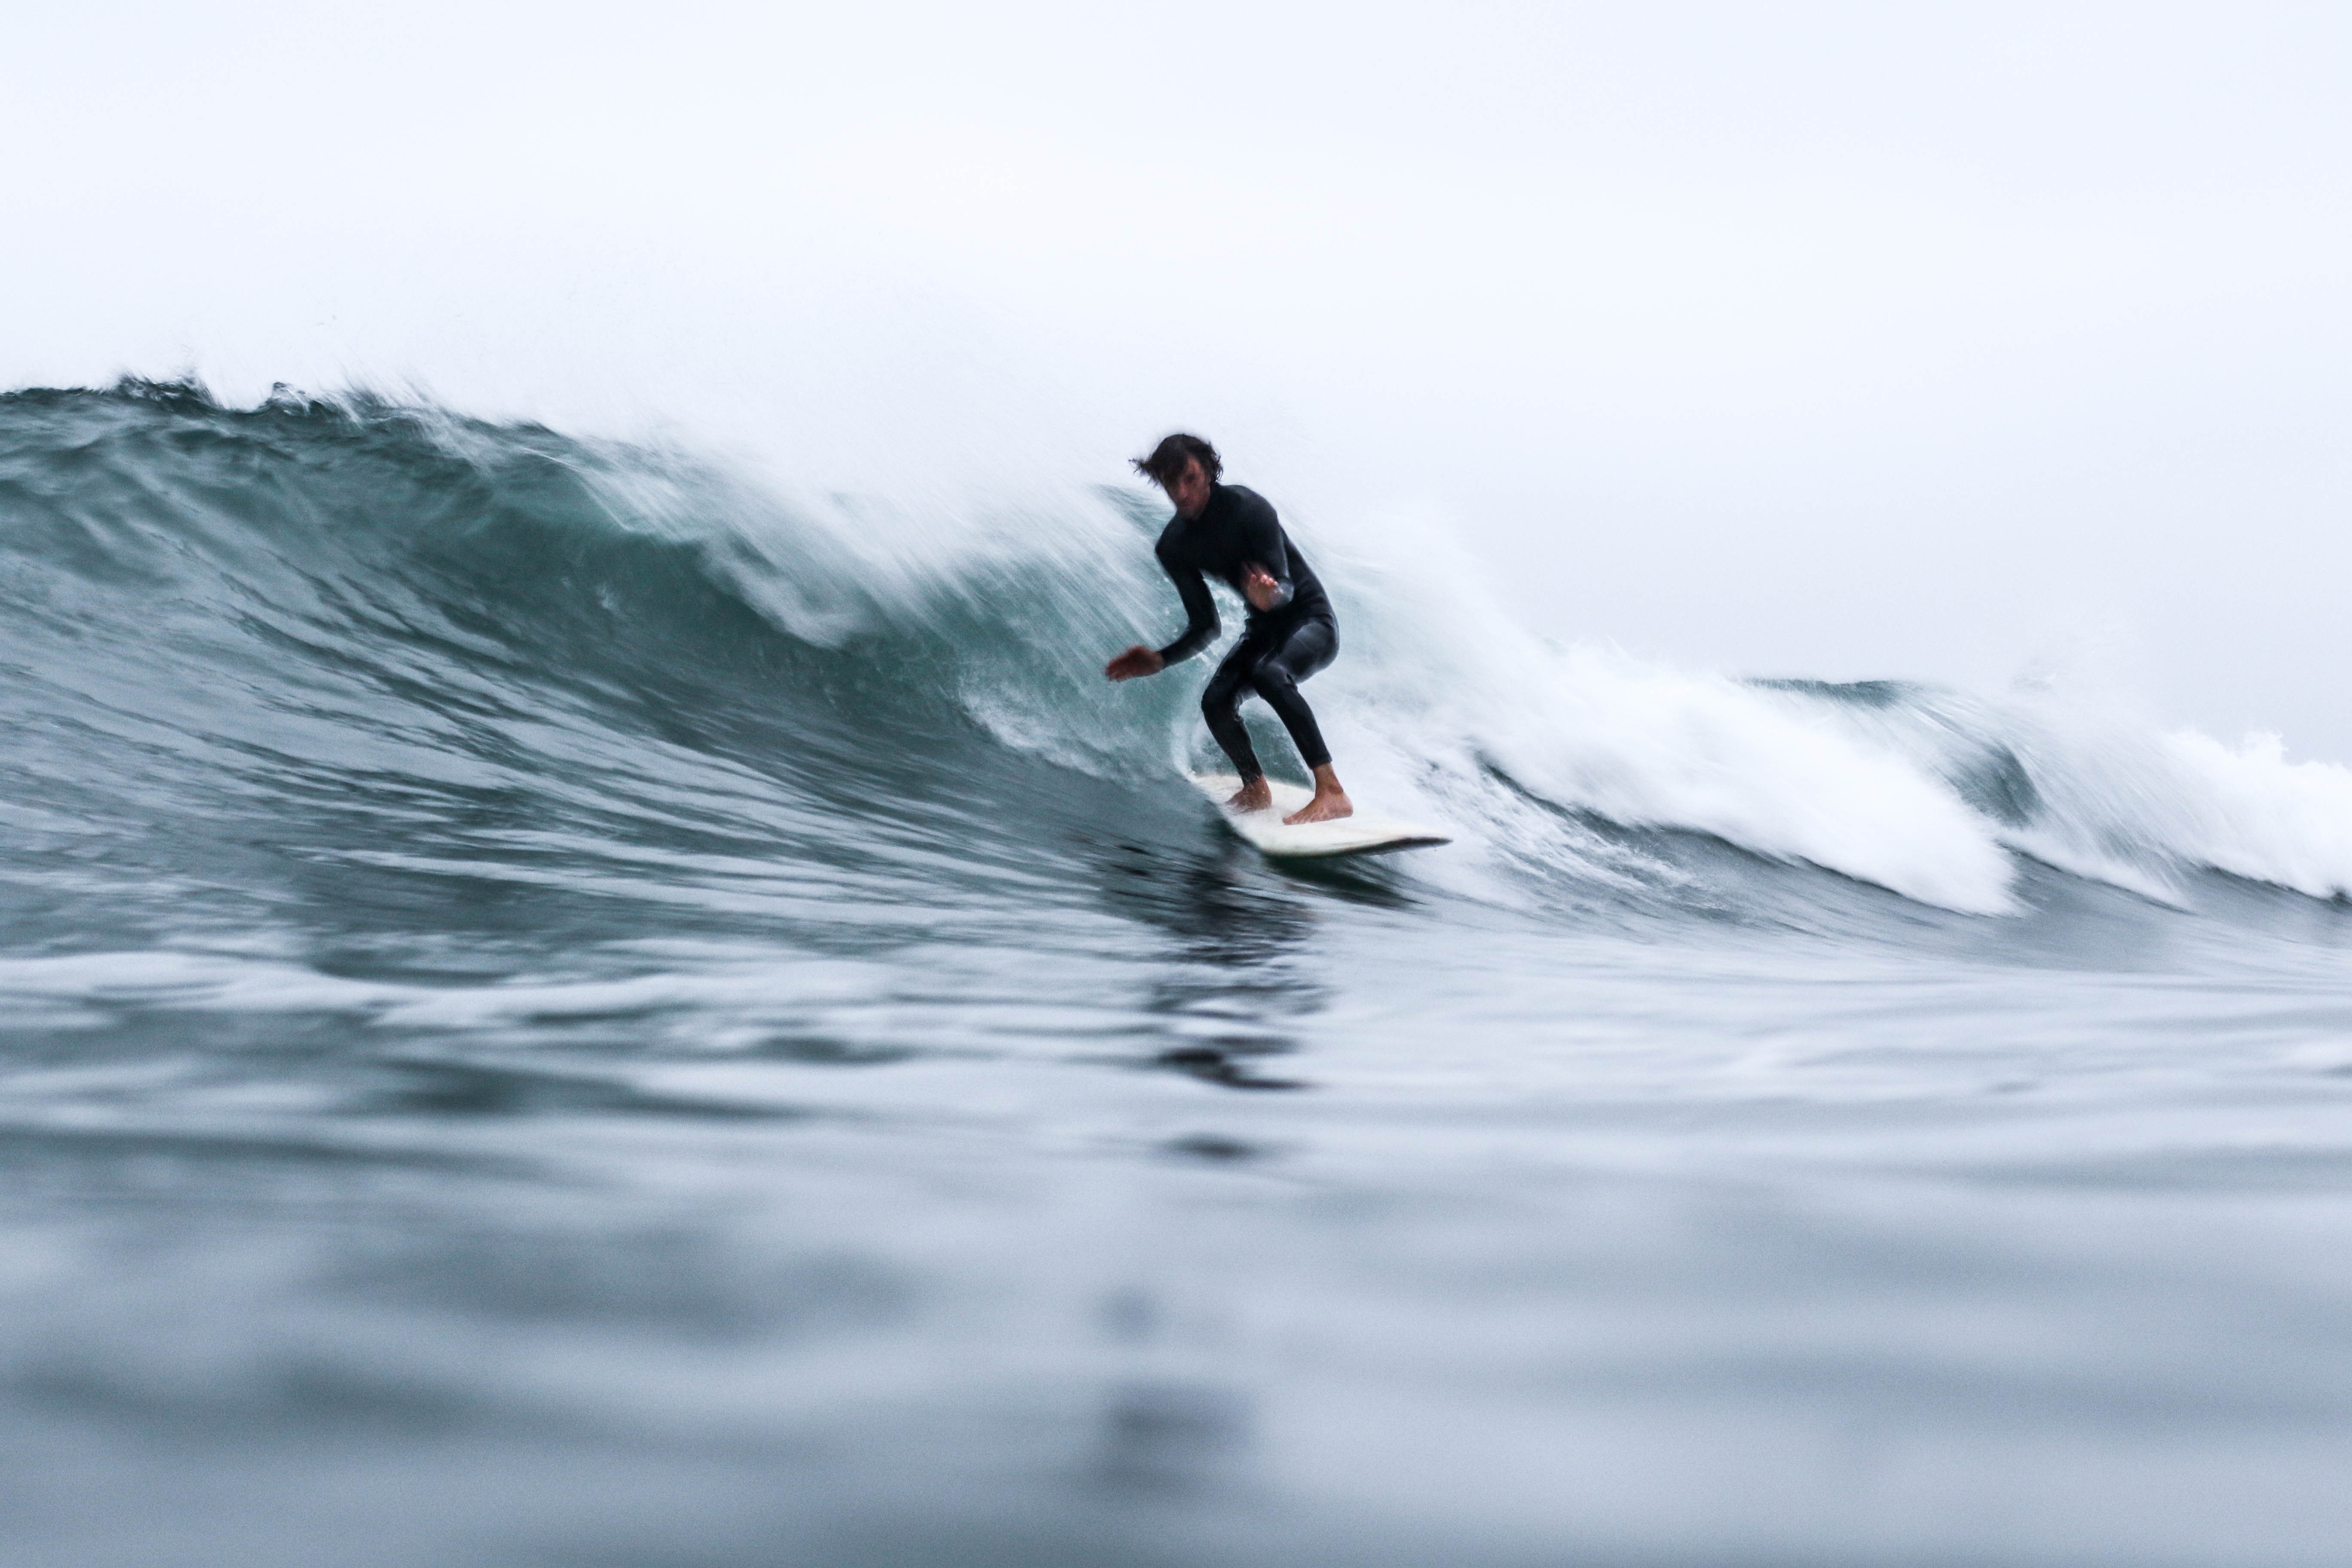
wave, surfing, surfboard, extreme sport, sports, water sport, wind wave, boardsport, surfing equipment and supplies, surface water sports, individual sports